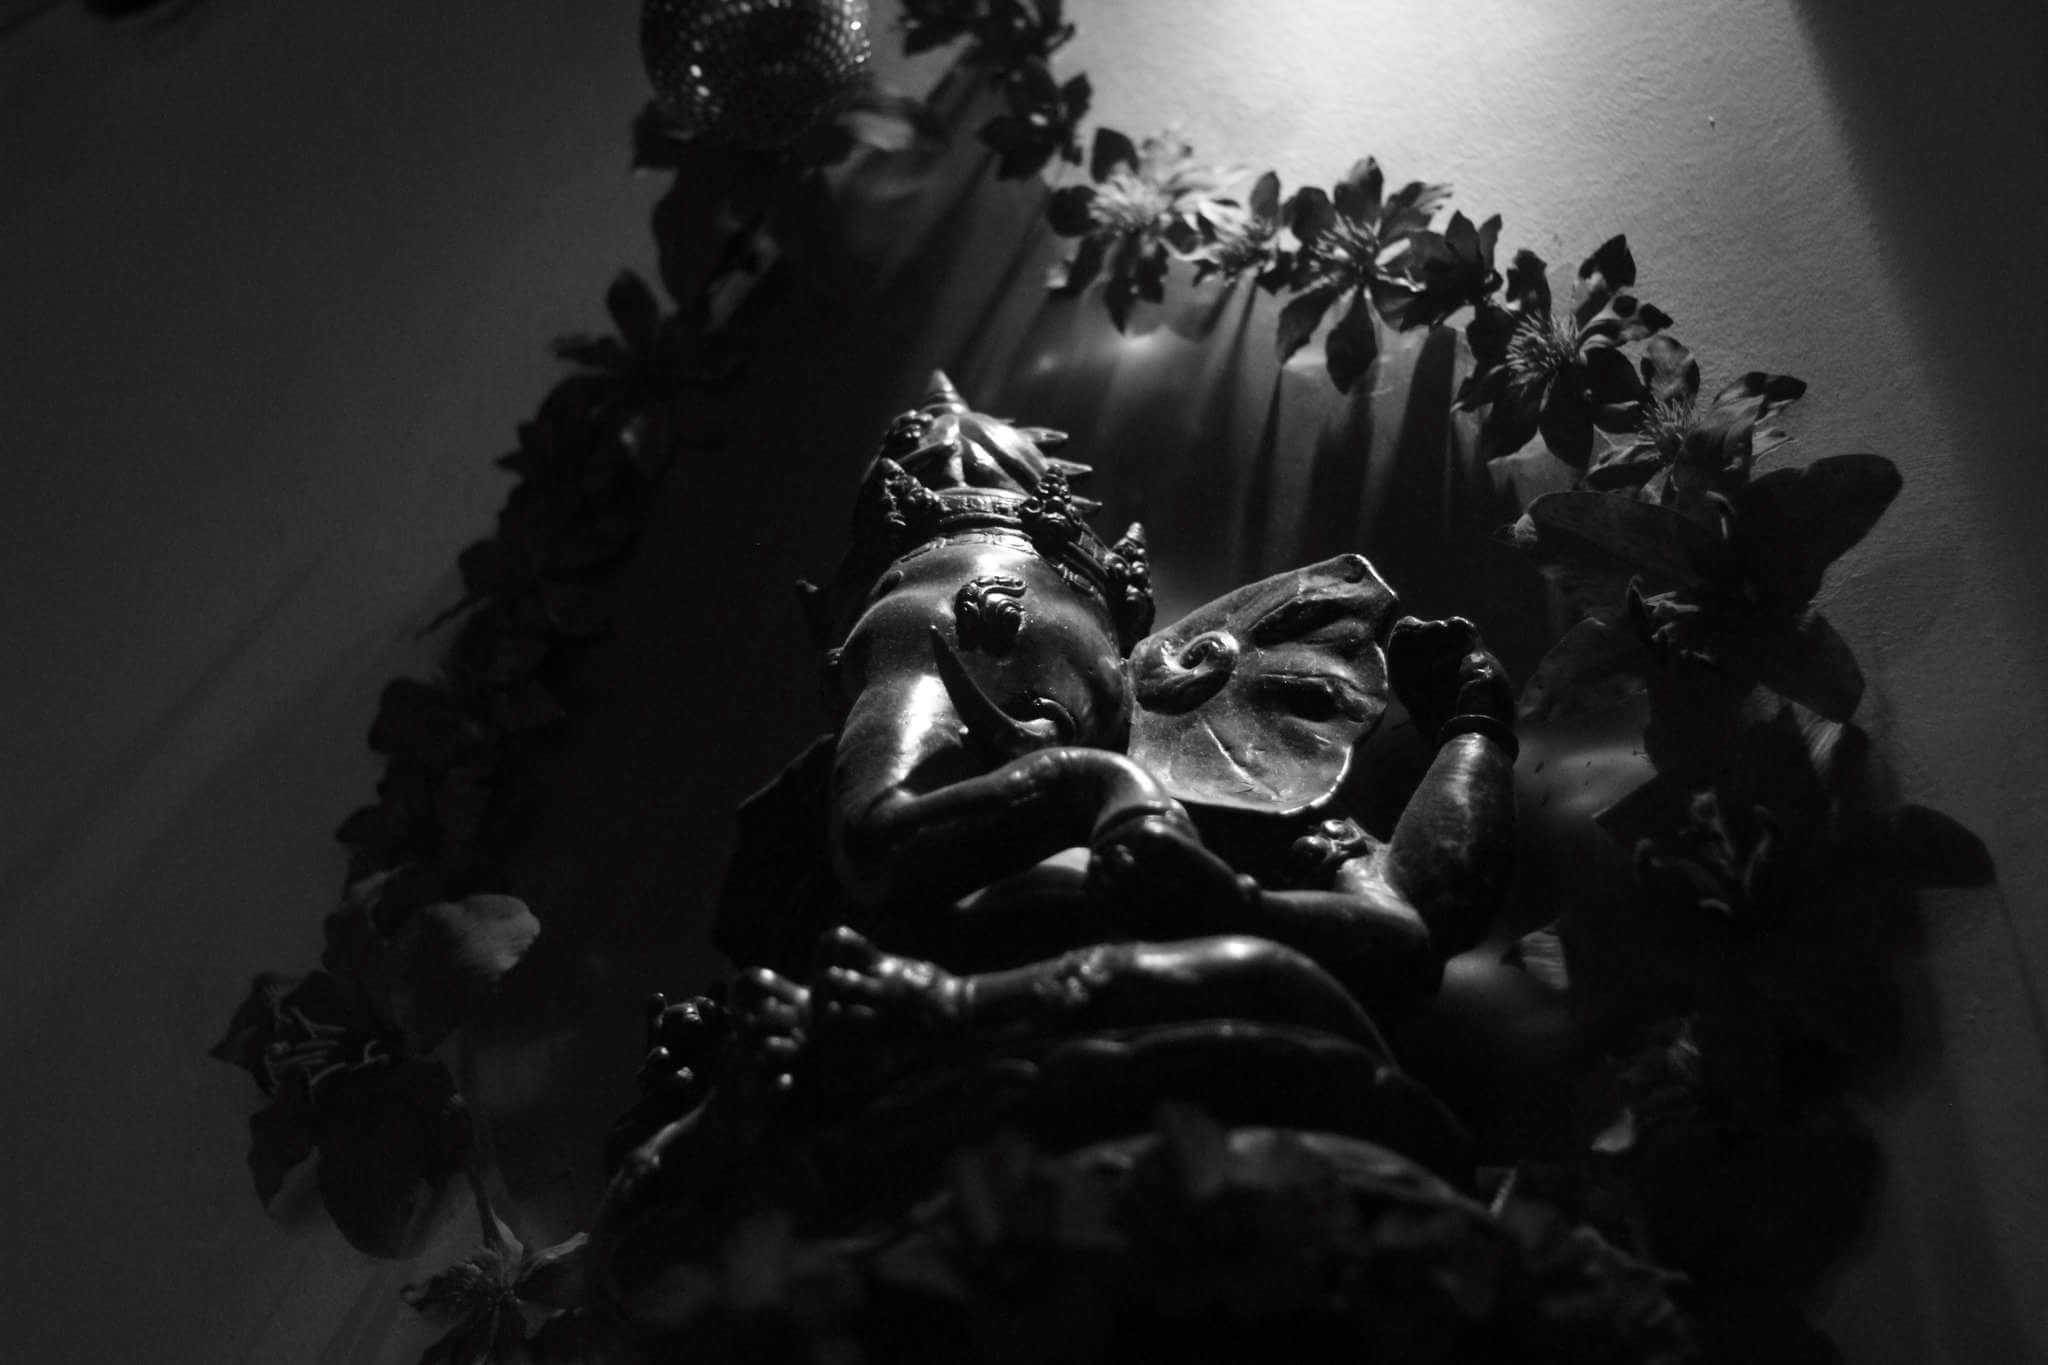
light, black and white, white, photography, darkness, black, monochrome, photograph, image, monochrome photography, film noir